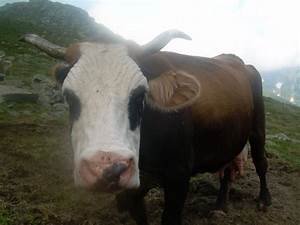
Label: mucca